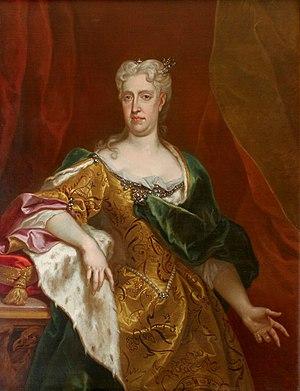
Marie-Élisabeth d'Autriche est un membre de la Maison de Habsbourg, fille de Léopold Iᵉʳ d'Autriche, empereur des Romains, et de sa troisième épouse Eléonore de Neubourg. Elle est la sœur des empereurs Joseph Iᵉʳ et Charles VI du Saint-Empire et la reine Marie-Anne de Portugal.
Joannes Franciscus ou Jan Frans Cammaert, né à Bruxelles en 1699 et mort dans cette ville en 1780, est un rhétoricien et dramaturge particulièrement fécond.
Les Pays-Bas autrichiens sont l'appellation des Pays-Bas méridionaux pendant le régime autrichien au XVIIIᵉ siècle. Le nom « autrichien » fait référence à la maison d'Autriche, suzeraine de ces terres faisant partie du Saint-Empire depuis le mariage de Marie de Bourgogne avec Maximilien d'Autriche peu après la mort de Charles le Téméraire. Avant 1714, toutefois, les Pays-Bas méridionaux relevaient de la branche espagnole des Habsbourg, et l'on parlait de Pays-Bas espagnols.